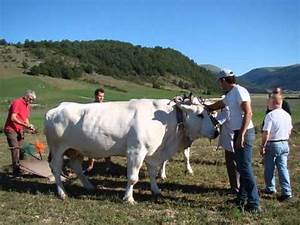
Label: cow